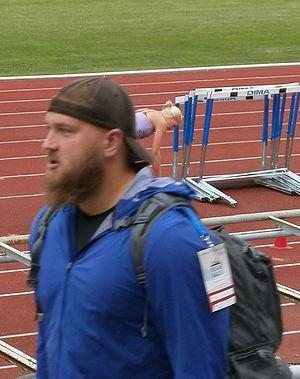
Māris Urtāns est un athlète letton, spécialiste du lancer du poids.